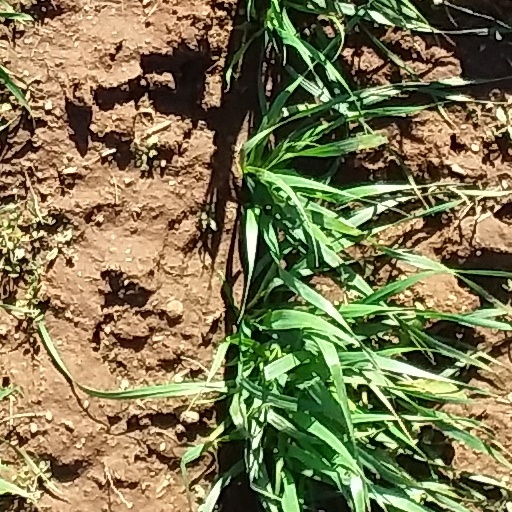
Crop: wheat